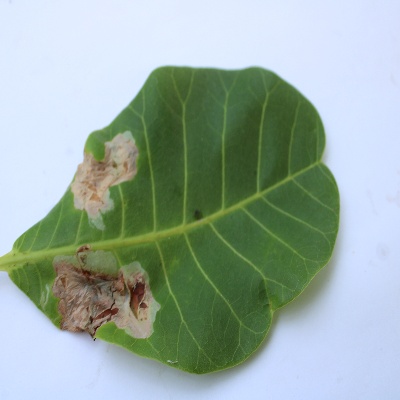
Crop: Cashew
Condition: leaf miner